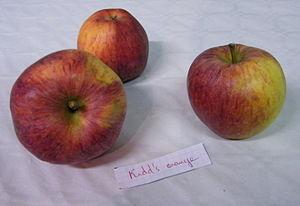
Kid's orange, Mons-Boubert, Somme, Fr
Kidd's Orange Red est un cultivar de pomme.
James Hutton Kidd est un horticulteur et un leader communautaire de Nouvelle-Zélande. Il est né à Hexham, Northumberland, Angleterre.